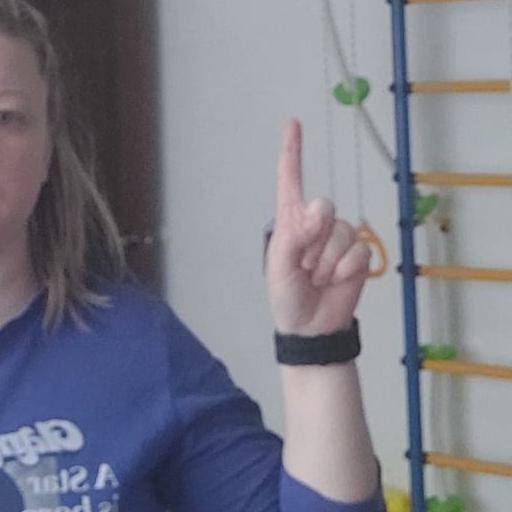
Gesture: one